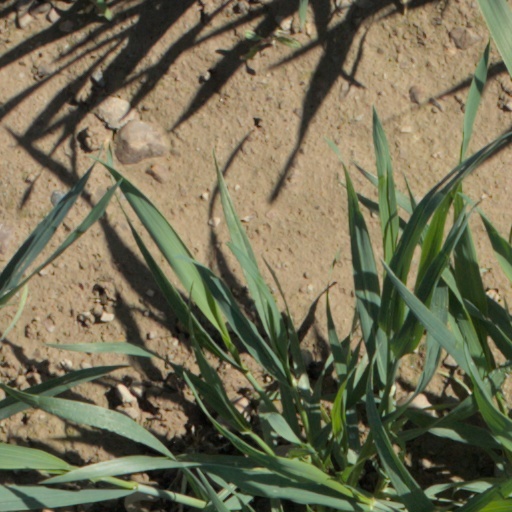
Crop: wheat